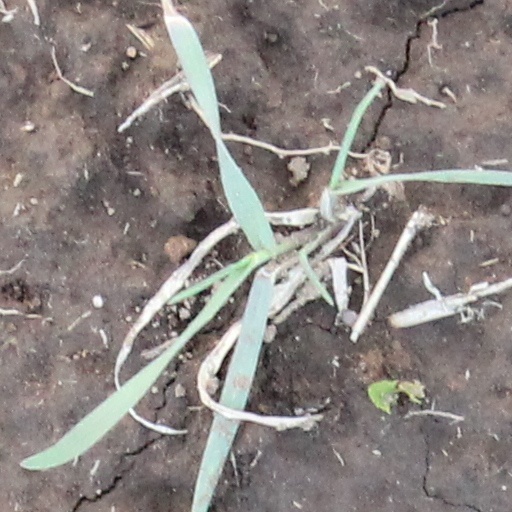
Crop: wheat